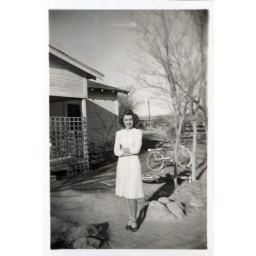
Gloria in white dress